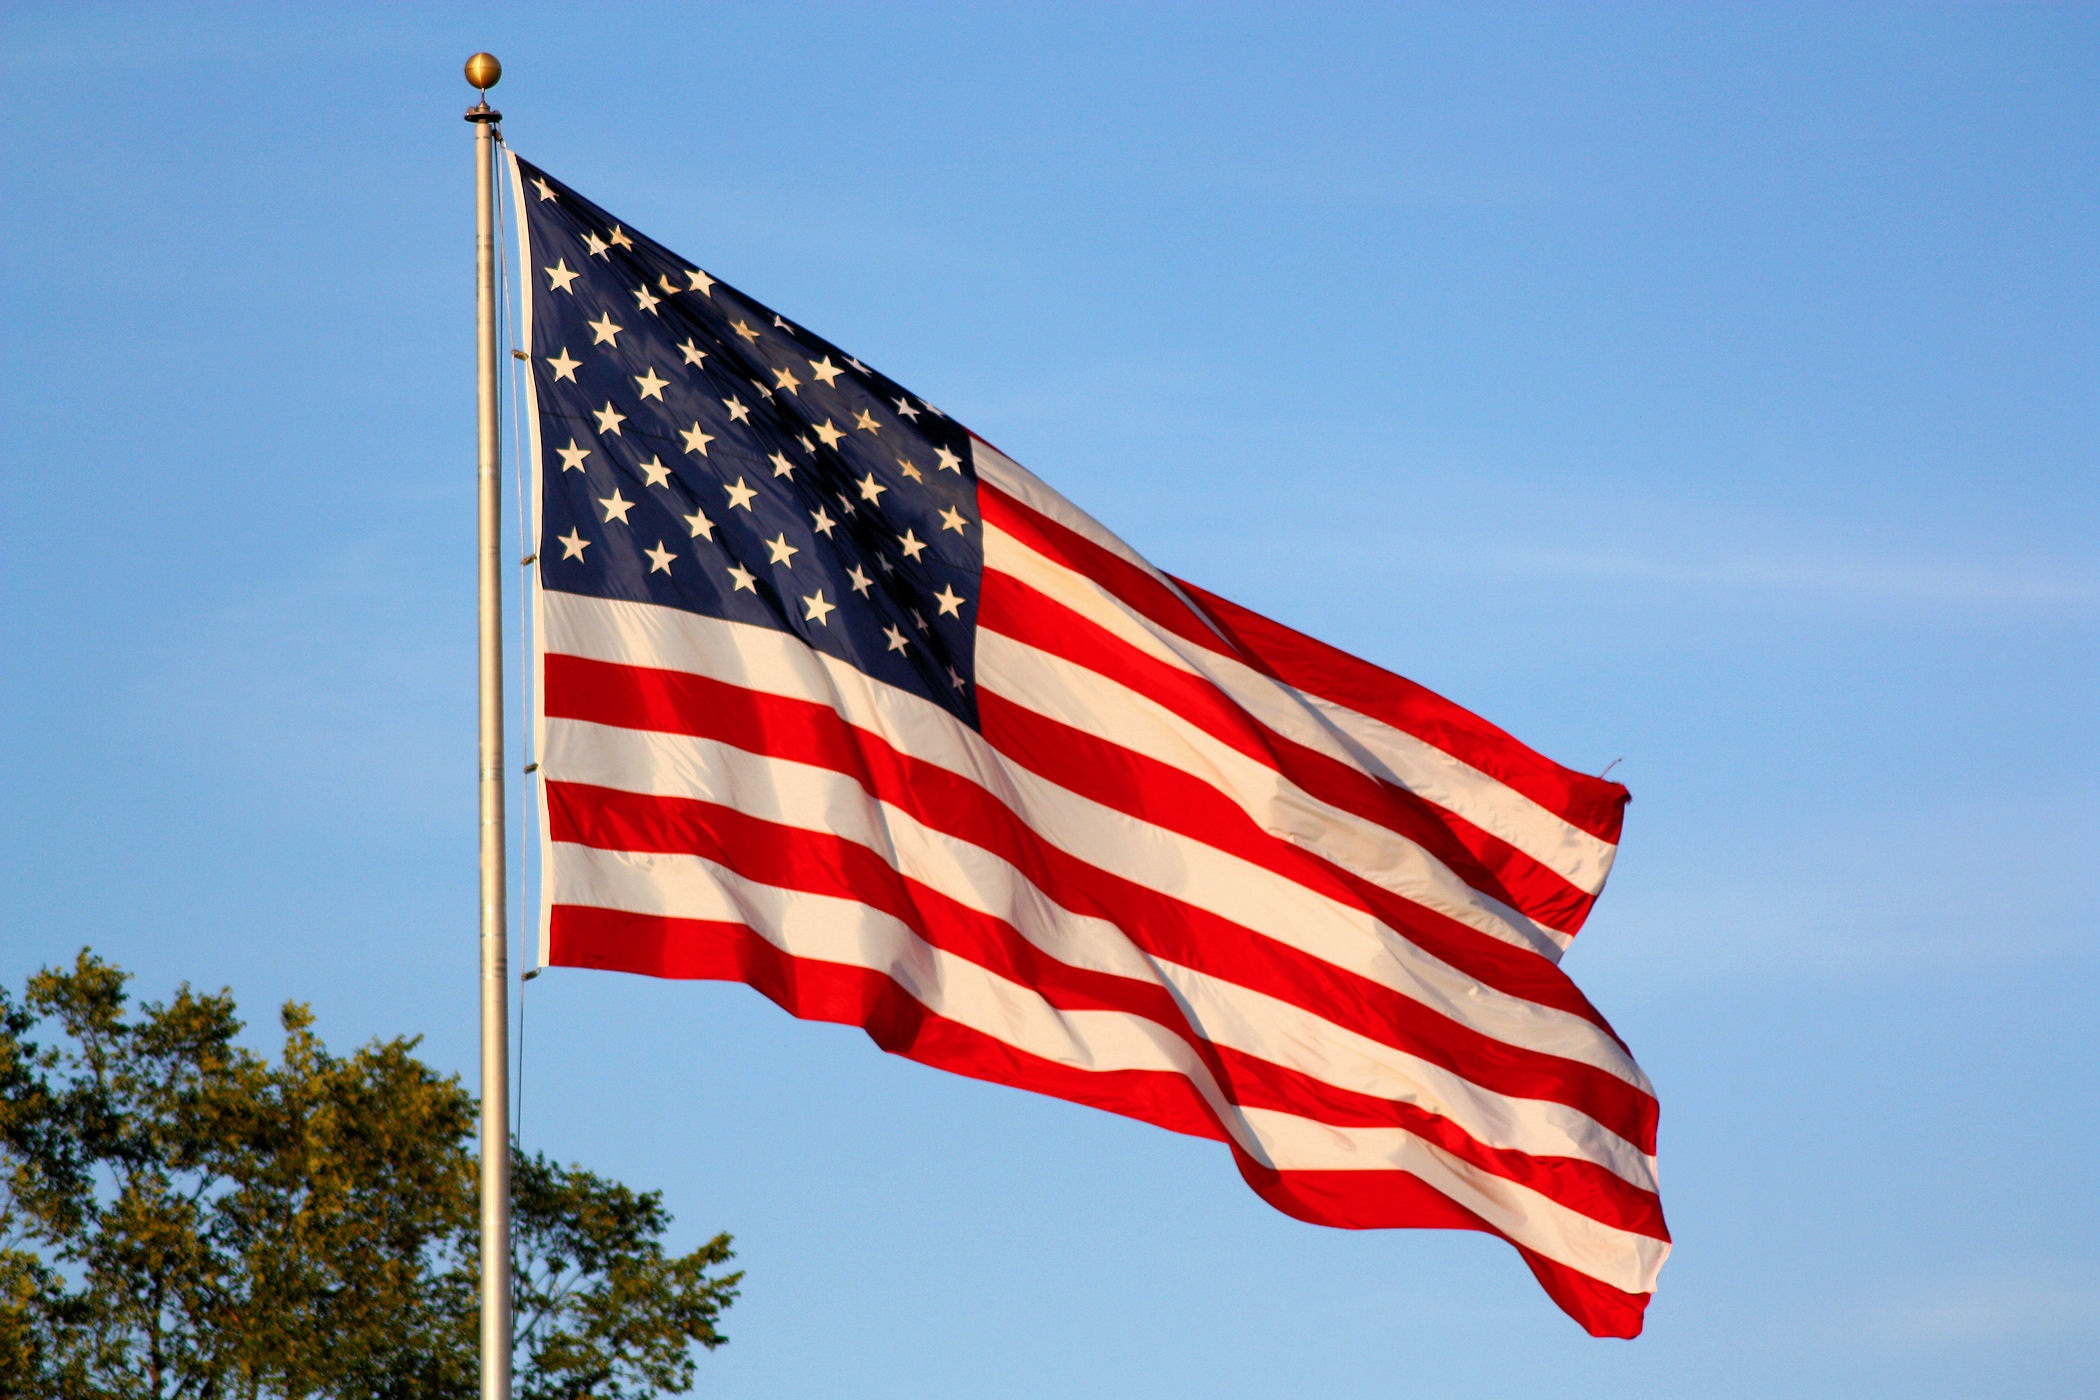
red, flag, american flag, stars and stripes, waving flag, flag of the united states